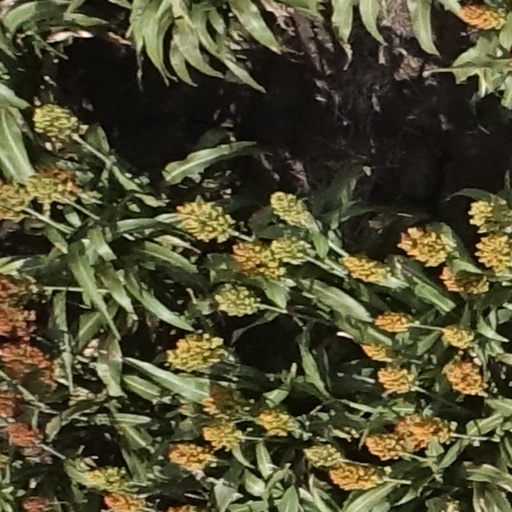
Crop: sorghum